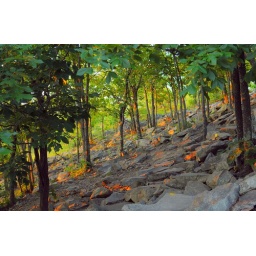
Sunset playing on the rock field near the top of Pinnacle Mountain